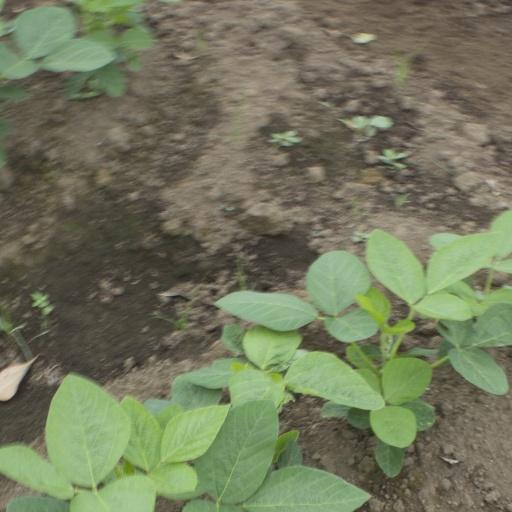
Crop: soybean